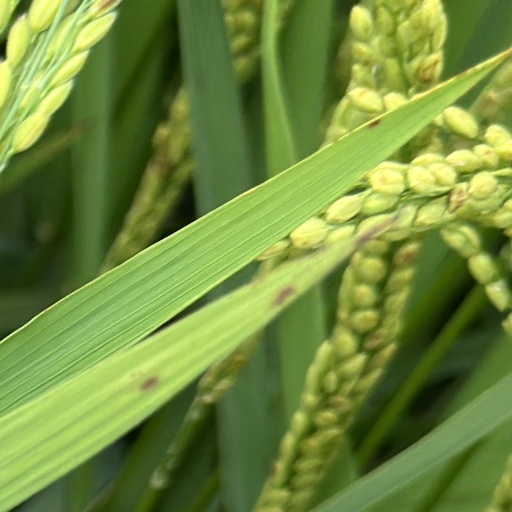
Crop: rice